Evelyn De Morgan

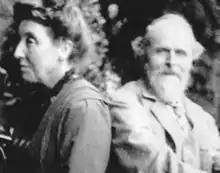
Evelyn and William De Morgan

In August 1883, Evelyn met the ceramicist William De Morgan (the son of the mathematician Augustus De Morgan), and on 5 March 1887, they married. They spent their lives together in London, visiting Florence for half the year every year from 1895 until the outbreak of WWI in 1914. Evelyn De Morgan supported the suffrage movement, and she appears as a signatory on the Declaration in Favour of Women's Suffrage of 1889. She was also a pacifist and expressed her horror about the First World War and Boer War in over fifteen war paintings including "The Red Cross" and "S.O.S". In 1916, she held a benefit exhibition of these works at her studio in Edith Grove in support of the Red Cross and Italian Croce Rossa.